Dear Father (2022 film)

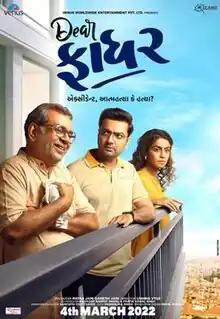
Official Poster

Dear Father is a 2022 Indian Gujarati-language thriller drama directed by Umang Vyas. The film stars Paresh Rawal, Manasi Parekh and Chetan Dhanani in the lead roles. It was released on 4 March 2022.